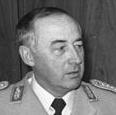
Age: 54